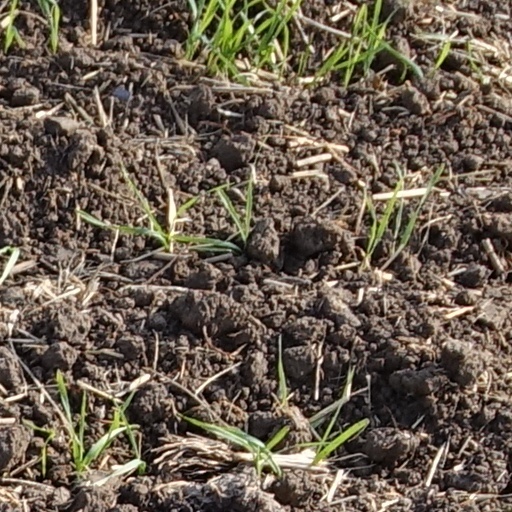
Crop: wheat